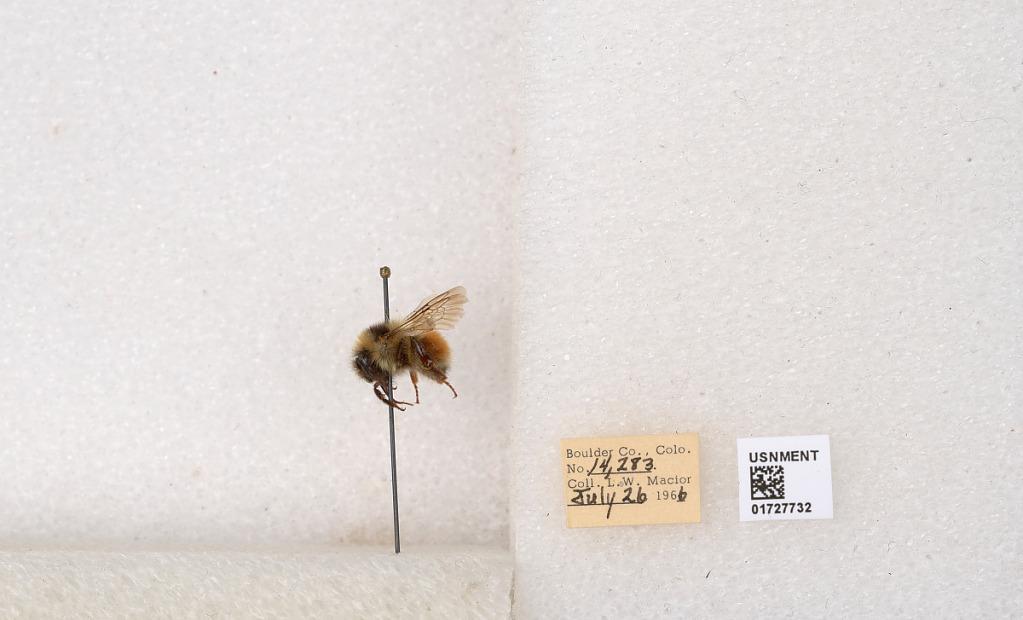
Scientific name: Bombus (Pyrobombus) sylvicola Kirby
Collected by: L. Macior
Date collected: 1966-7-26
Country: United States
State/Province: Colorado
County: Boulder
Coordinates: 40.0163, -105.294